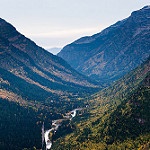
Label: glacier